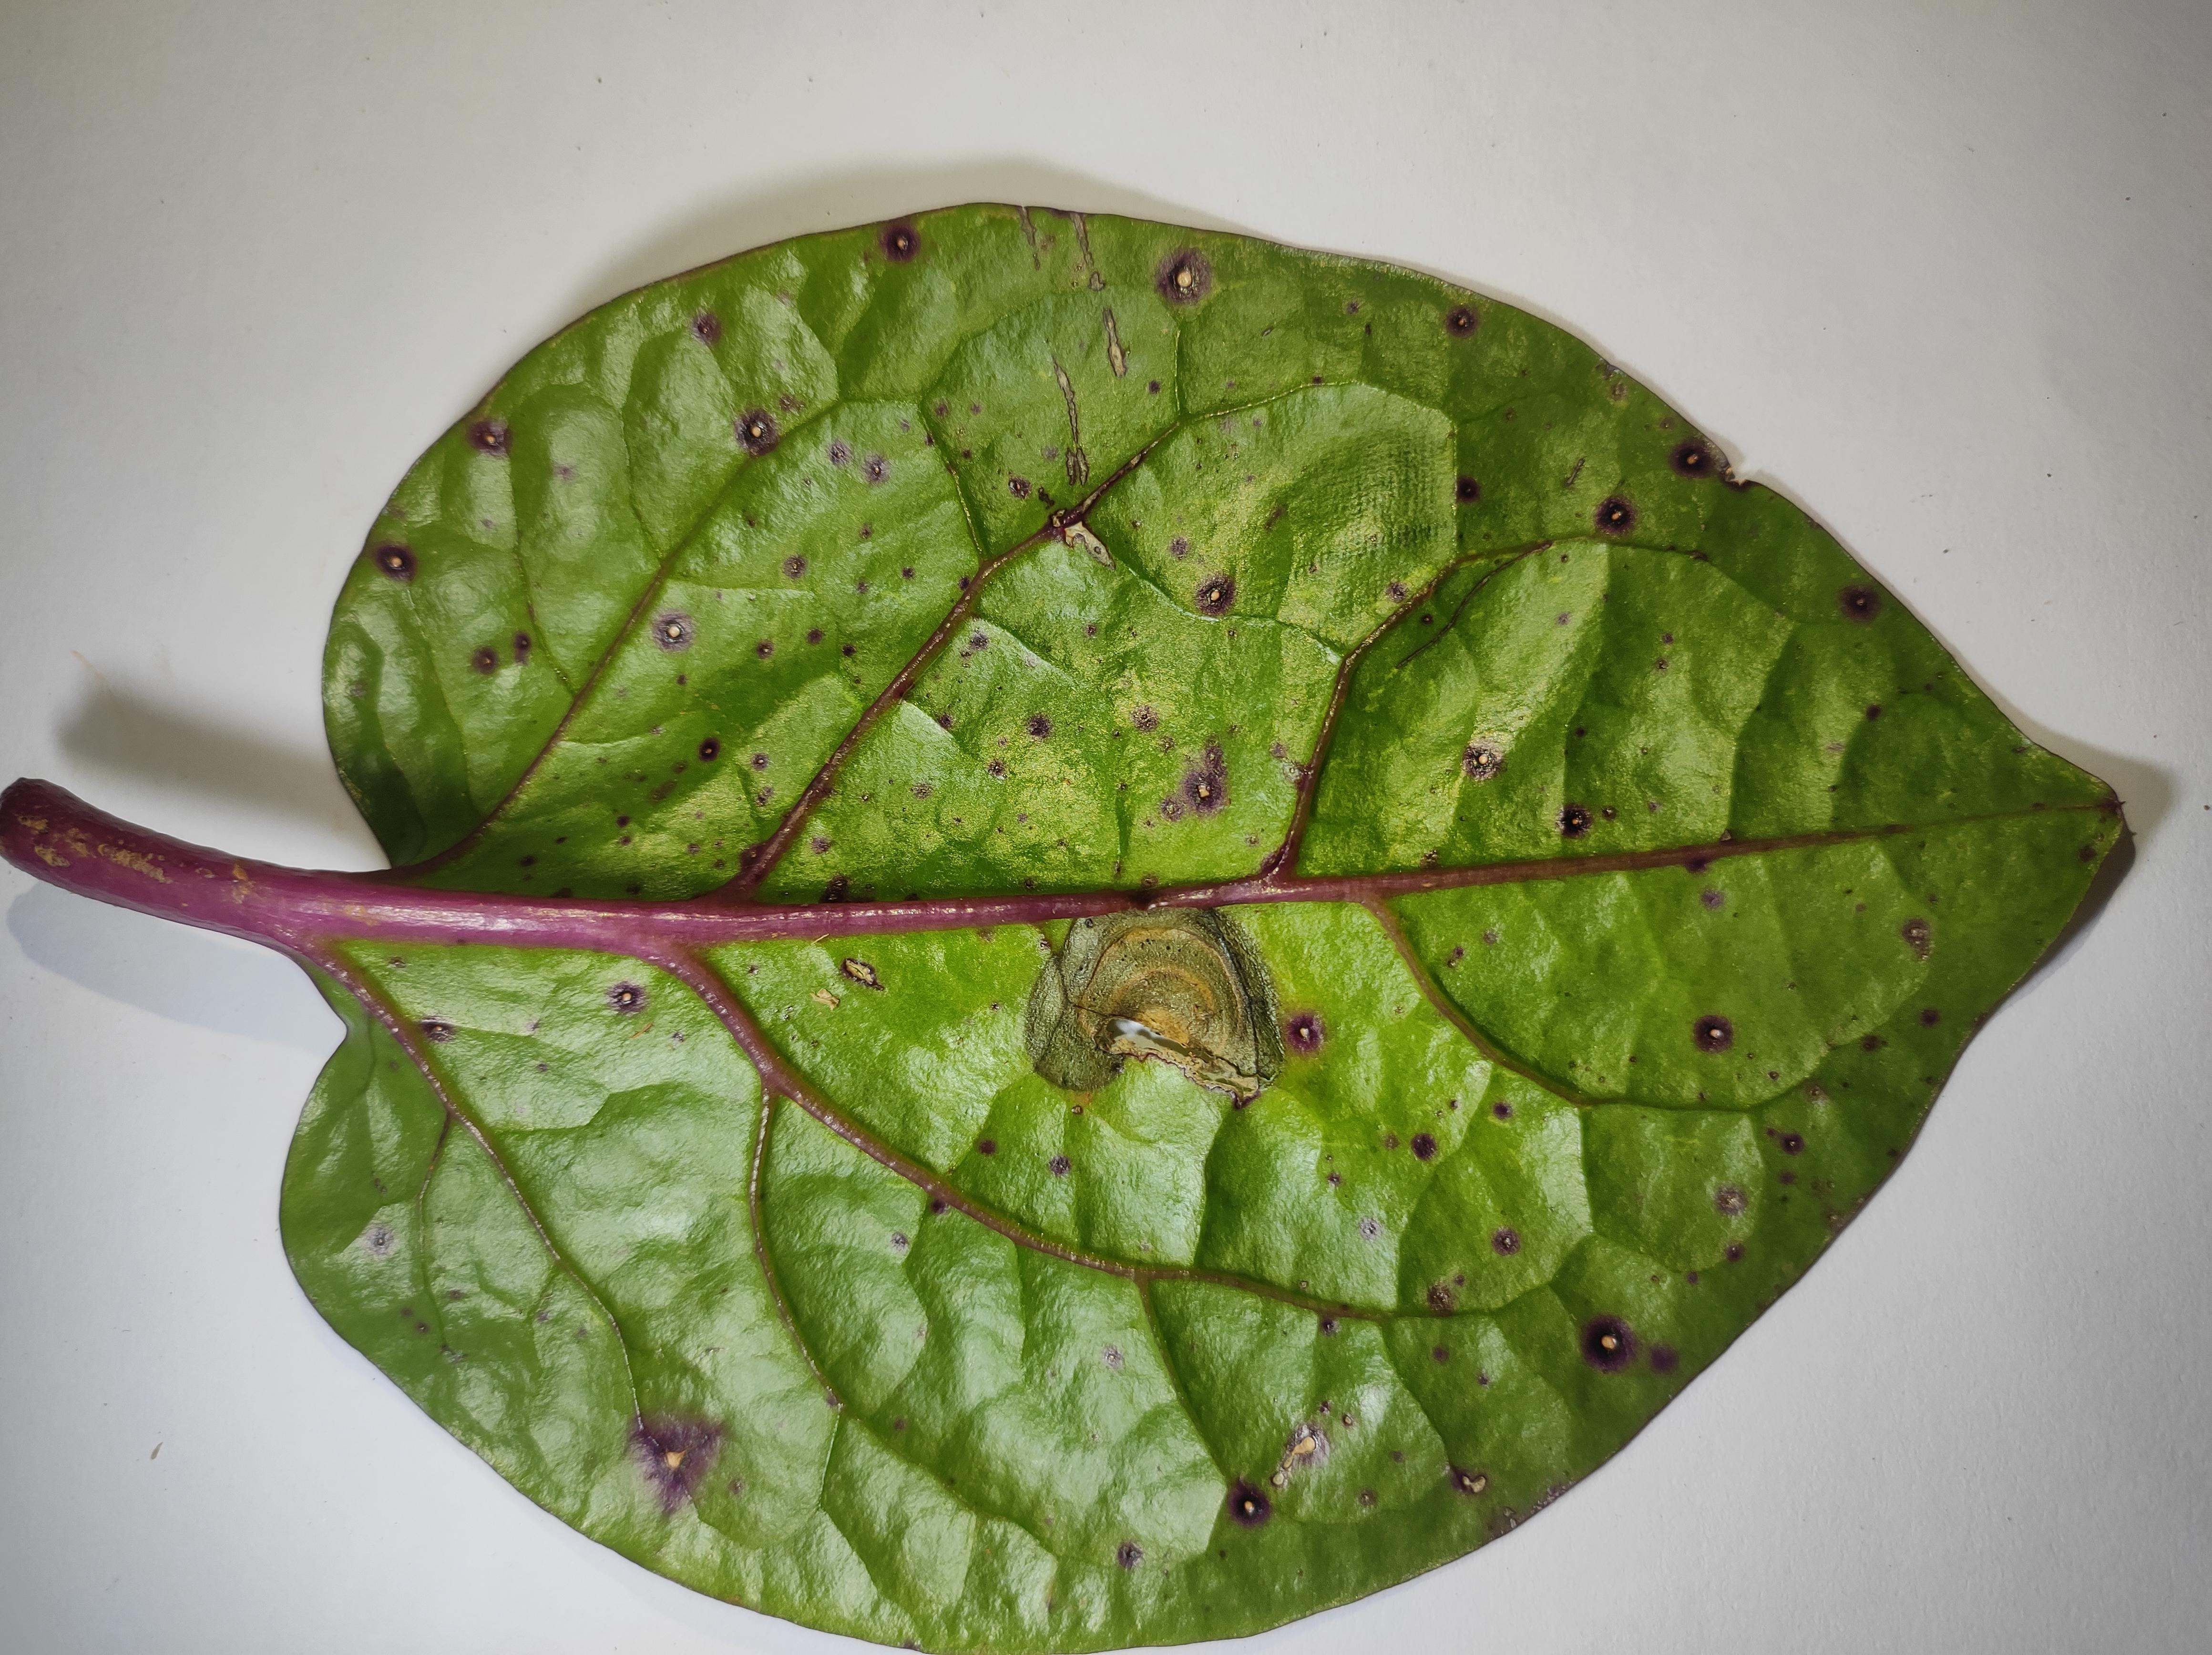
Label: anthracnose_leaf_spot